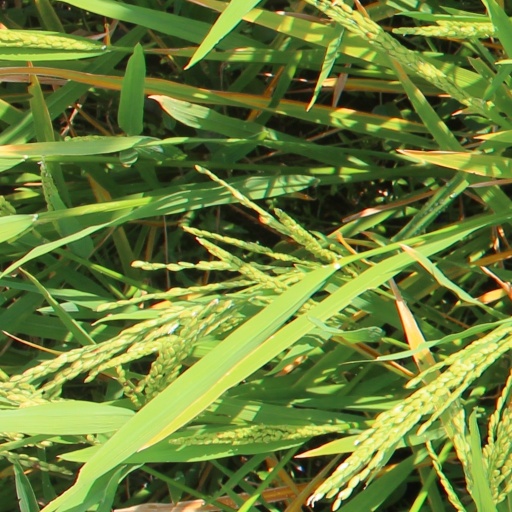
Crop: rice